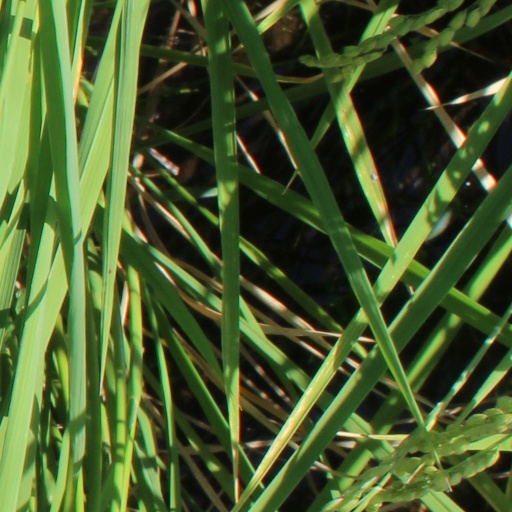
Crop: rice